Critical reputation of Arthur Sullivan

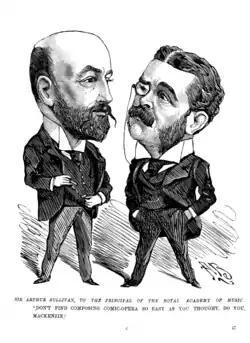
1897 cartoon relishing the irony of the failure of Mackenzie's "His Majesty", after Mackenzie and his Academy had claimed that Sullivan was "wasting his talent" on comic opera.

When the young Arthur Sullivan returned to England after his studies in Leipzig, critics were struck by his potential as a composer. His incidental music to "The Tempest" received an acclaimed premiere at the Crystal Palace on 5 April 1862. The "Athenaeum" wrote: